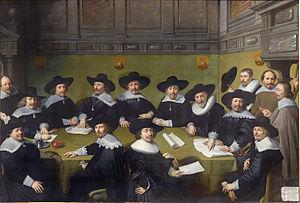
Une assemblée de citoyens est un organe constitué des citoyens d'un État pour délibérer sur une ou des questions d'importance nationale. La composition d'une assemblée de citoyens est déterminée par tirage au sort.
Le musée historique de La Haye est un musée sur l'histoire de la ville situé dans l'ancien bâtiment Sint Sebastiaansdoelen, le long de l'étang Korte Vijverberg à La Haye.